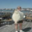
Label: flatfish